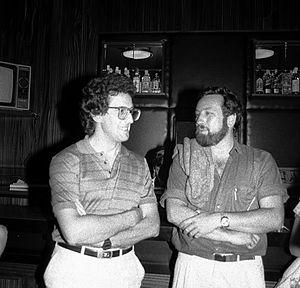
L'université basque d'été est une institution universitaire crée en 1973, qu'offre des cours universitaires en collaboration avec l'université du Pays basque, l'université de Mondragón, l'université publique de Navarre et l'université de Pau et des pays de l'Adour. Elle est un organisme engagé dans la promotion de la langue basque au sein de la communauté scientifique et universitaire.